Codex Hermogenianus

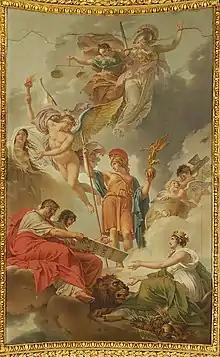
Maynier's oil painting of Hadrian and Justinian with the Codex of Roman Law, 1803

Texts drawn from the "Codex Hermogenianus" achieved status as authoritative sources of law simultaneously with the original work's deliberate eclipse by two codification initiatives of the sixth century. First, the abridged version incorporated in the "Breviary of Alaric", promulgated in 506, explicitly superseded the original full text throughout Visigothic Gaul and Spain. Then, as part of the emperor Justinian's grand codification programme, it formed a major component of the Codex Justinianeus, which came into force in its first edition across the Roman Balkans and eastern provinces in AD 529. This was subsequently rolled out to Latin north Africa, following its reconquest from the Vandals in 530, and then Italy in 554. So, by the mid sixth century the original text of the Hermogenian Code had been consigned to the dustbin of history over most of the Mediterranean world. Only in Merovingian and Frankish Gaul were copies of the full version still exploited between the sixth and ninth centuries, as attested by the insertion of a quotation in two manuscripts of the "Breviary".